Keary Colbert

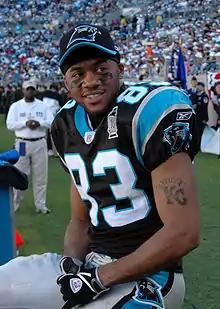
Colbert with the Carolina Panthers in 2004

Patrick Keary Jerel Colbert (born May 21, 1982) is an American professional football coach and former player who is the wide receivers coach for the Denver Broncos of the National Football League (NFL). Colbert played in the NFL as a wide receiver.